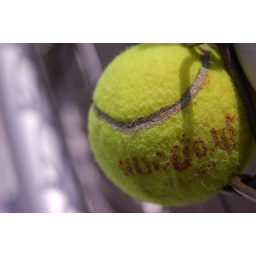
a tennis ball stuck in the fence